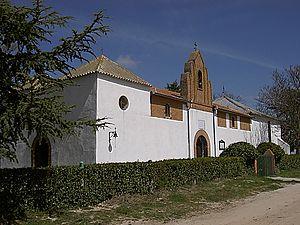
Paradinas de San Juan est une commune de la province de Salamanque dans la communauté autonome de Castille-et-León en Espagne.